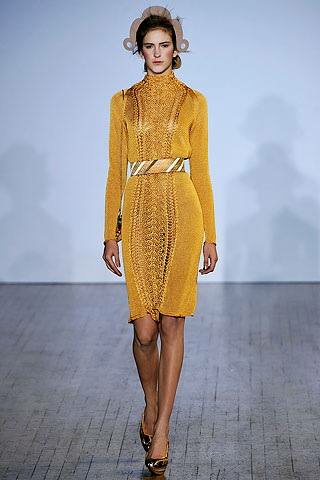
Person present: Yes